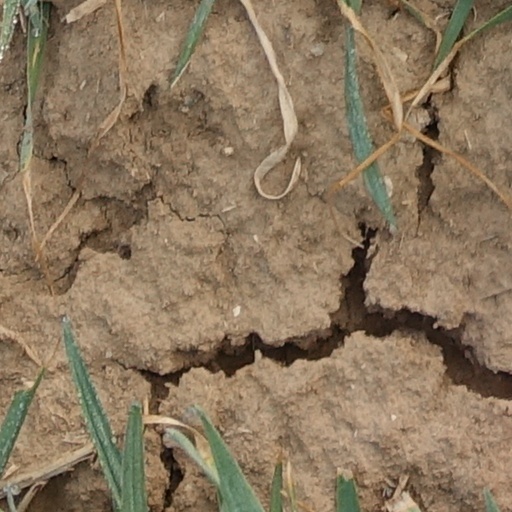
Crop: wheat